Simon Goodwin

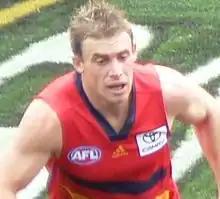
Goodwin playing with in 2006

Goodwin and Adelaide's fortunes turned around completely in 2005 as the side unexpectedly won the minor premiership despite being tipped by many for the wooden spoon. Individually Goodwin capped a superb return to top form, winning his third All-Australian guernsey and capturing his second club champion award. His stellar form continued in 2006, first winning the Michael Tuck Medal for best afield in Adelaide's pre-season grand final loss to Geelong (the only player to do so in a loss), before again performing brilliantly in the season proper, winning his fourth All-Australian selection and third Gold Jacket.